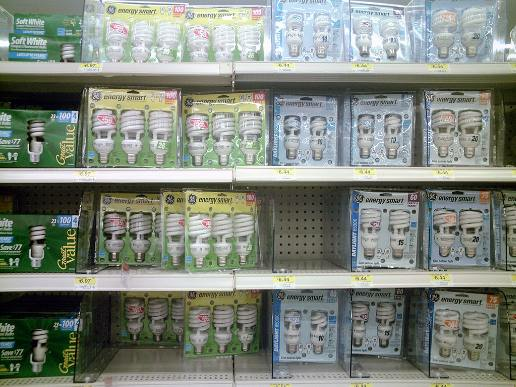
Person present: No